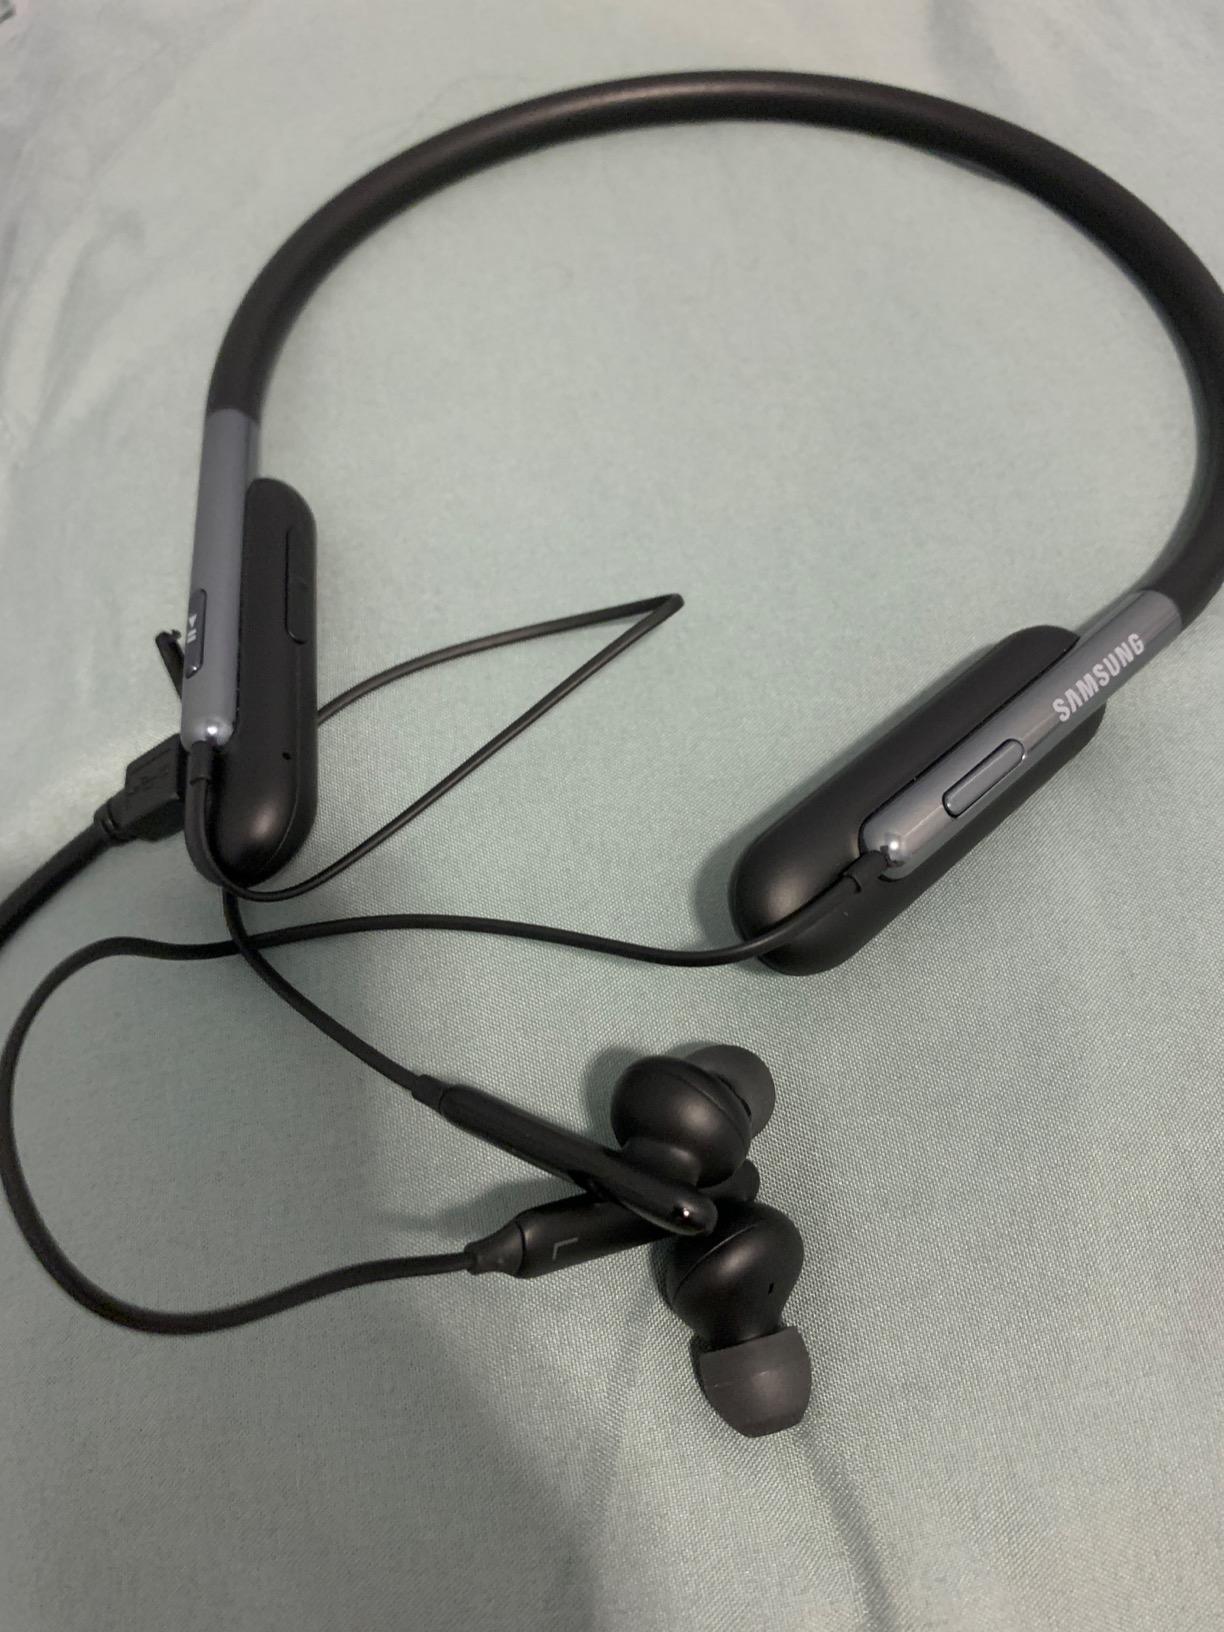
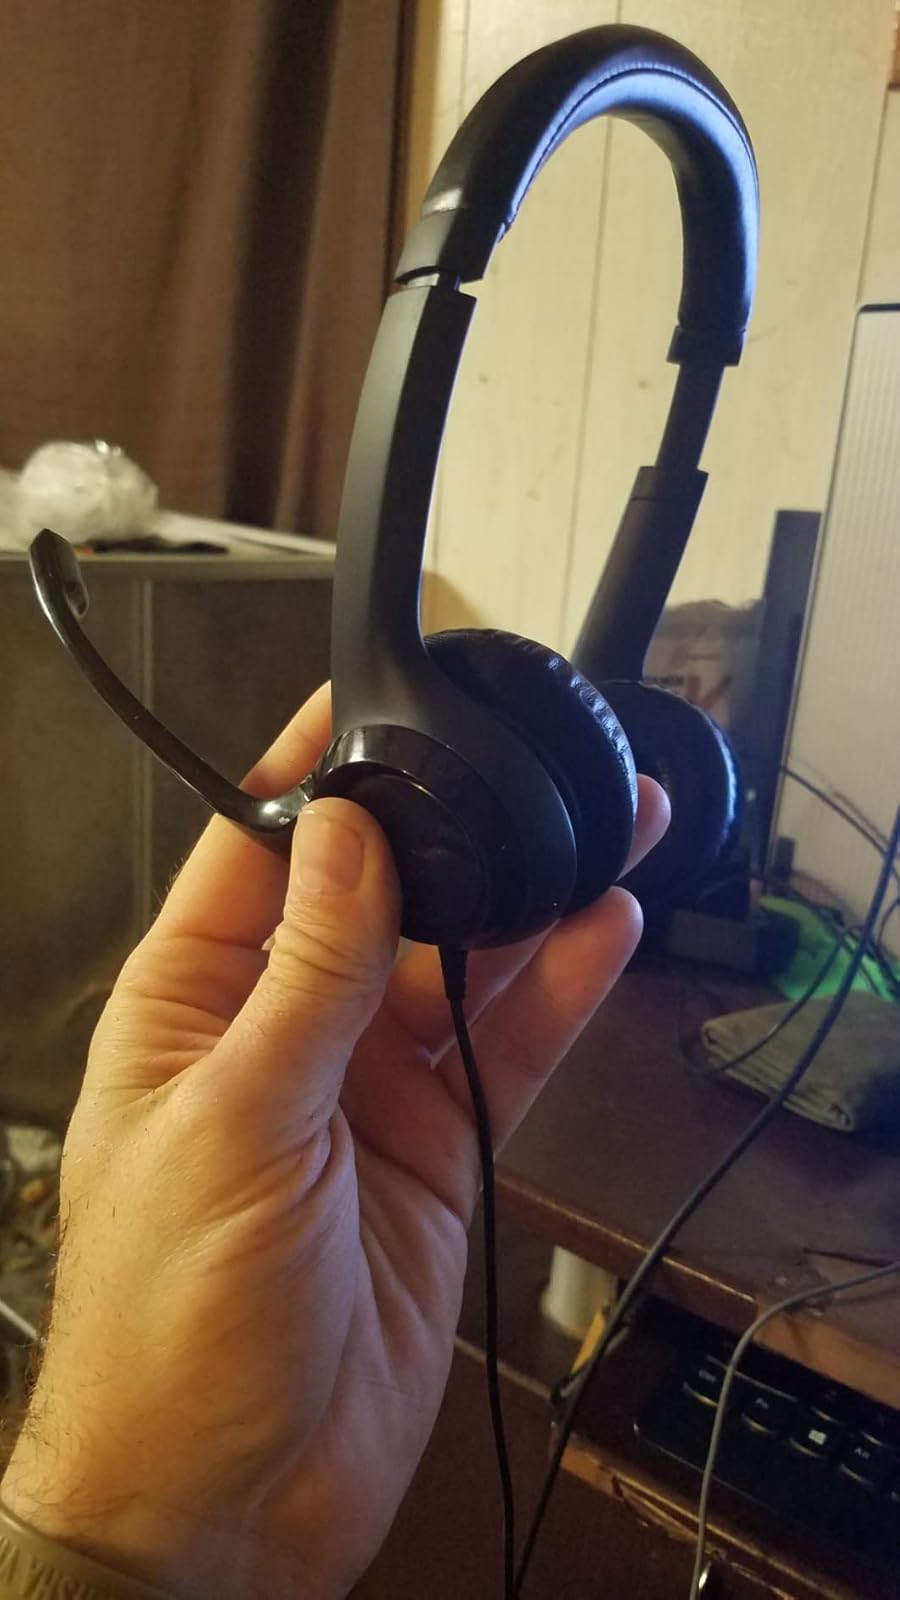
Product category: headphones
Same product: no